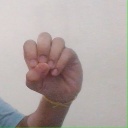
अक्षर: उ